Forts of Vincennes, Indiana

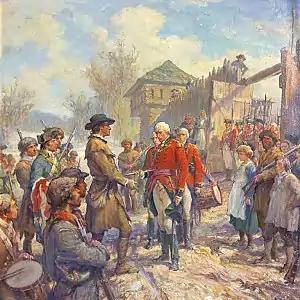

British Lt. John Ramsey came to Vincennes in 1766. He took a census of the settlement, built up the fort, and renamed it Fort Sackville in honor of Lord George Sackville. The population around the fort grew quickly in the years that followed. A unique culture developed of regional Native Americans, ethnic French and British farmers, craftsmen, and traders. The site of Ft. Sackville was near the present-day intersection of First and Main Streets in Vincennes.